Eighteen Springs (film)

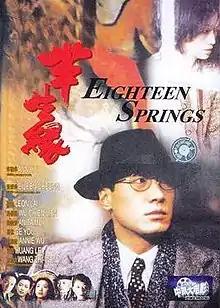

Eighteen Springs is a 1997 romantic drama directed by Ann Hui and starring Jacklyn Wu, Leon Lai, Anita Mui, Huang Lei and Ge You. It is a China-Hong Kong co-production, based on the novel of the same name by Eileen Chang.